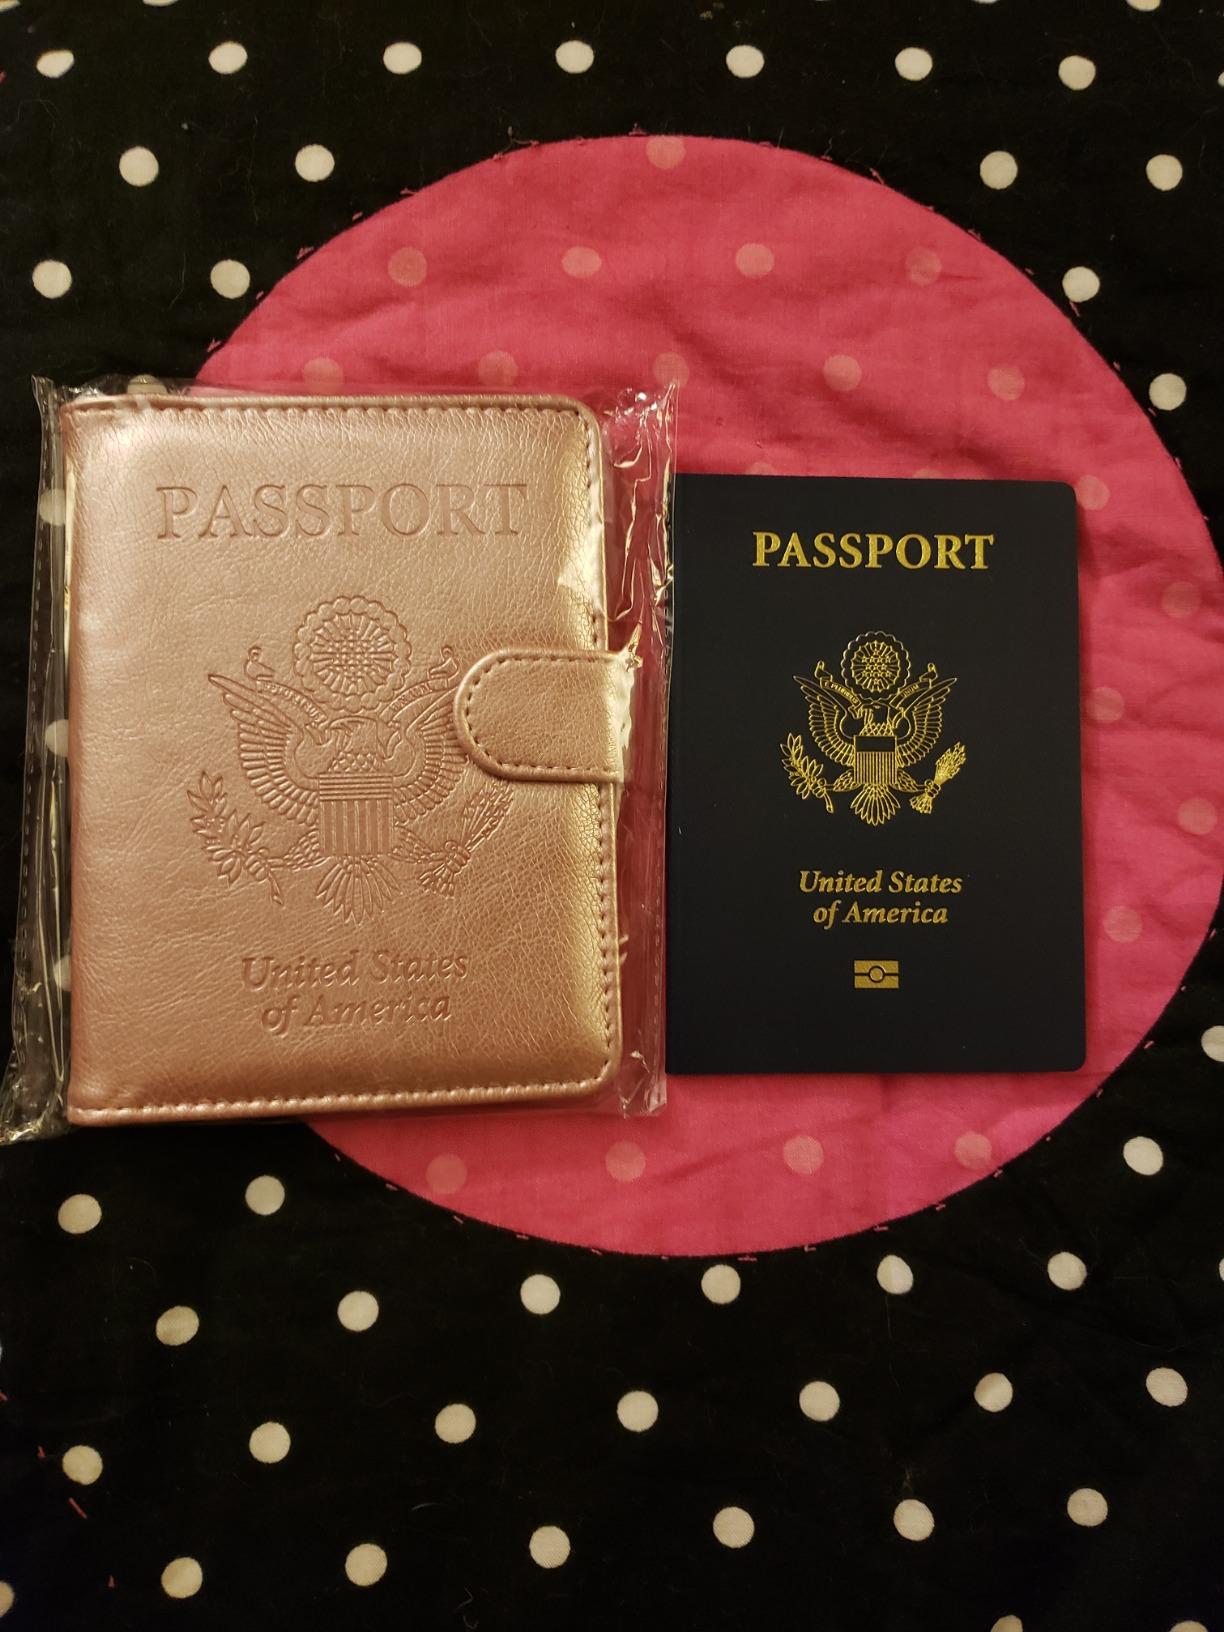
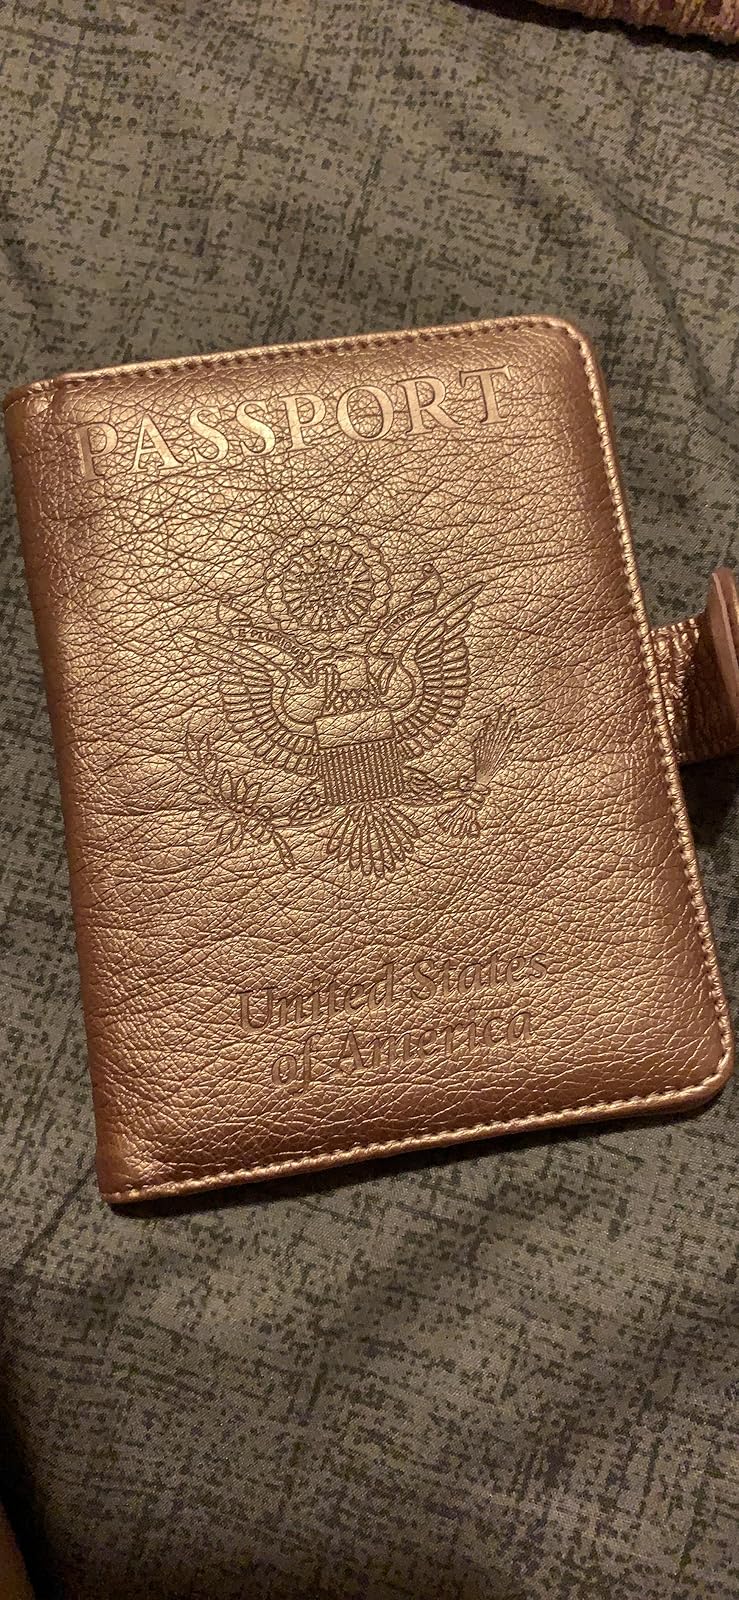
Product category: accessories_wallet
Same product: yes